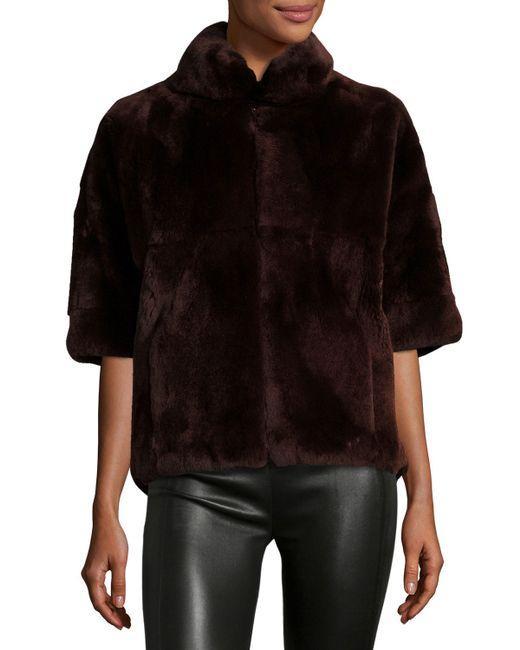
Dunkelviolette Jacke im Pelzdesign für Damen